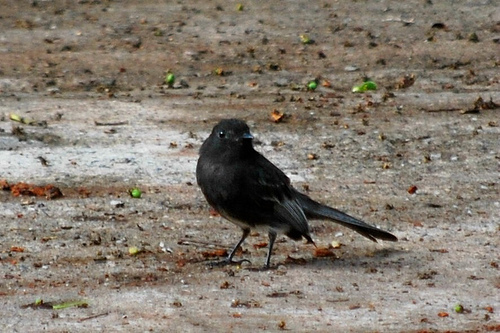
this bird has a very short, narrow beak, and is entirely black except for a light gray strip on the belly
this small bird is mostly coal black, but with white belly.
this small black bird has a tiny pointed bill and a light gray belly.
this mostly black bird has only a small amount of white on its abdomen, some grey on the tips of its wings and tail, and its tail and body are nearly equal in length.
this bird has a an all black body and sharp black eyes.
this bird has feathers that are black and has a white body
this bird has wingbars, a crown and a breast that is black.
this small bird has black head, beak wings and dark grey wings and tail.
this bird has wings that are black and has a thick billthe bird has a black eyering, black back and black crown.
Species: Sayornis